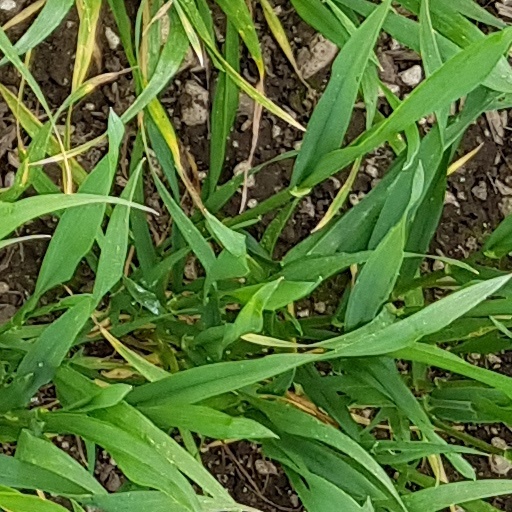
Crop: wheat